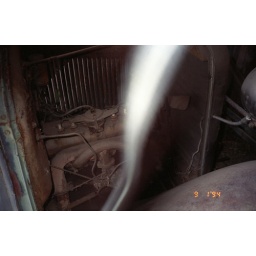
Old car in barn